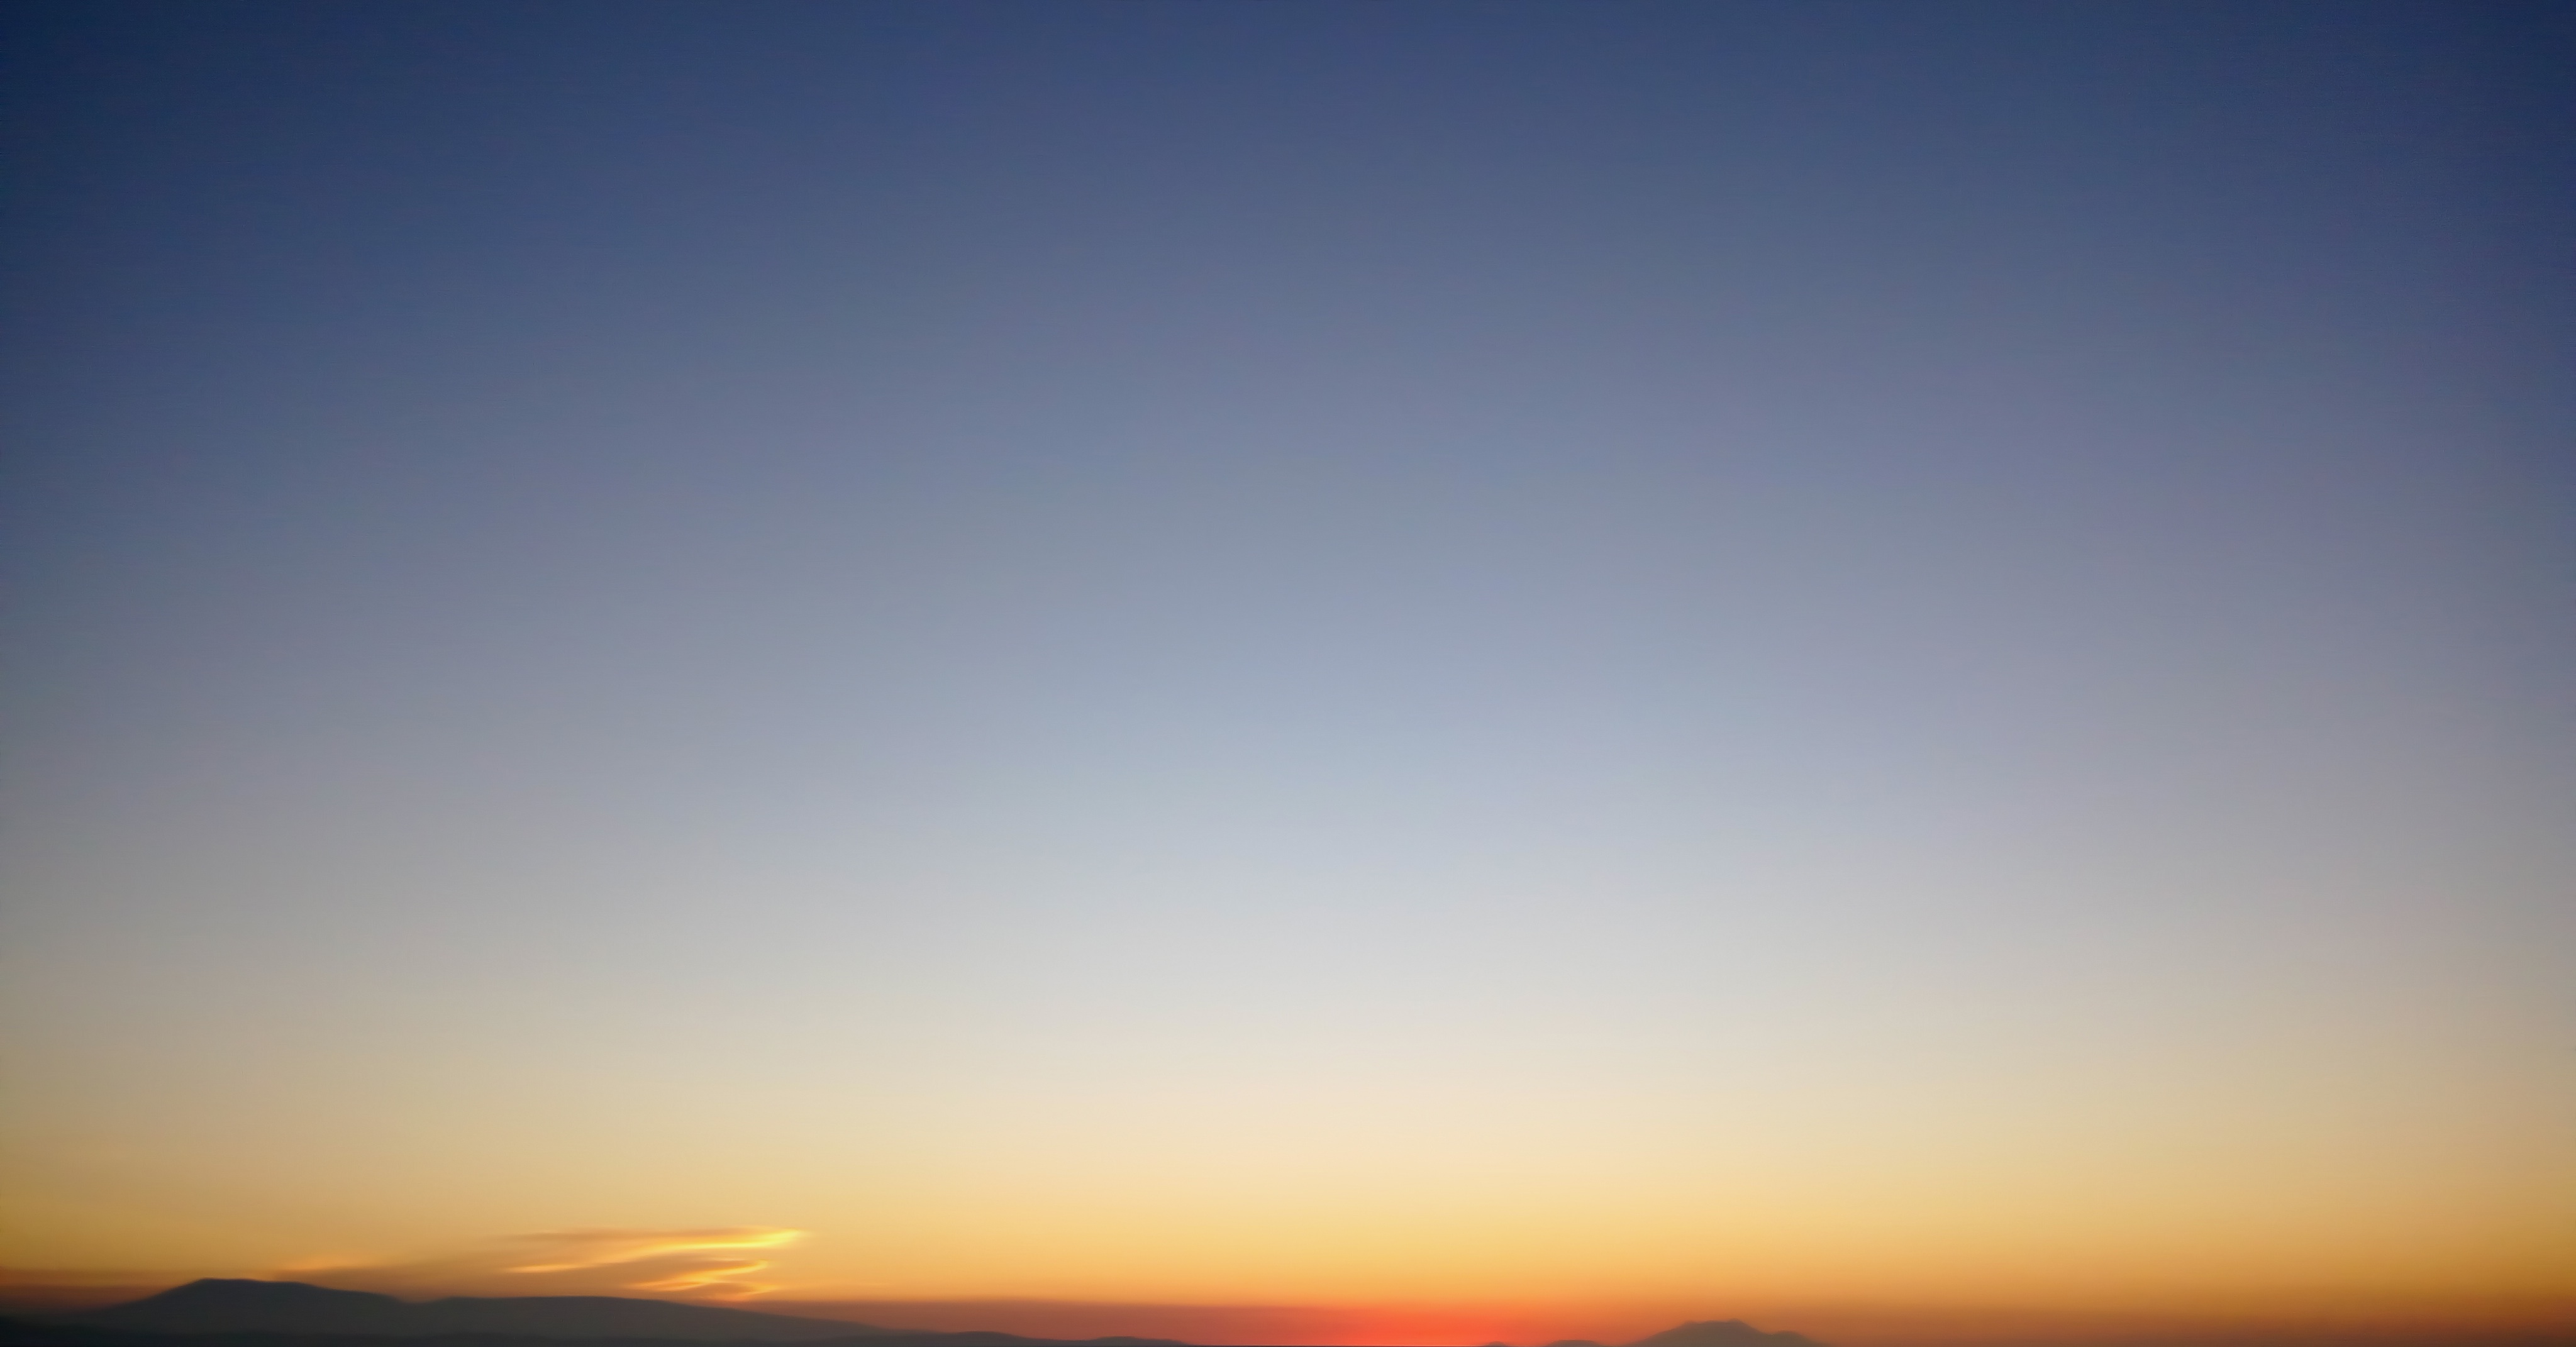
sea, horizon, light, cloud, sky, sun, sunrise, sunset, sunlight, morning, dawn, atmosphere, dusk, evening, afterglow, atmospheric phenomenon, atmosphere of earth